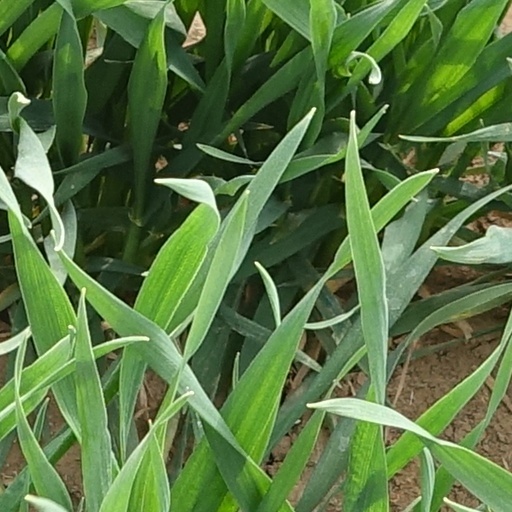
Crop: wheat